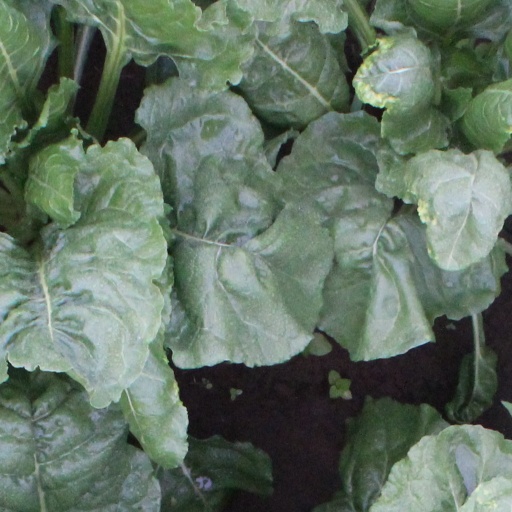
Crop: sugar beet